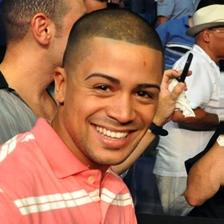
Age: 26